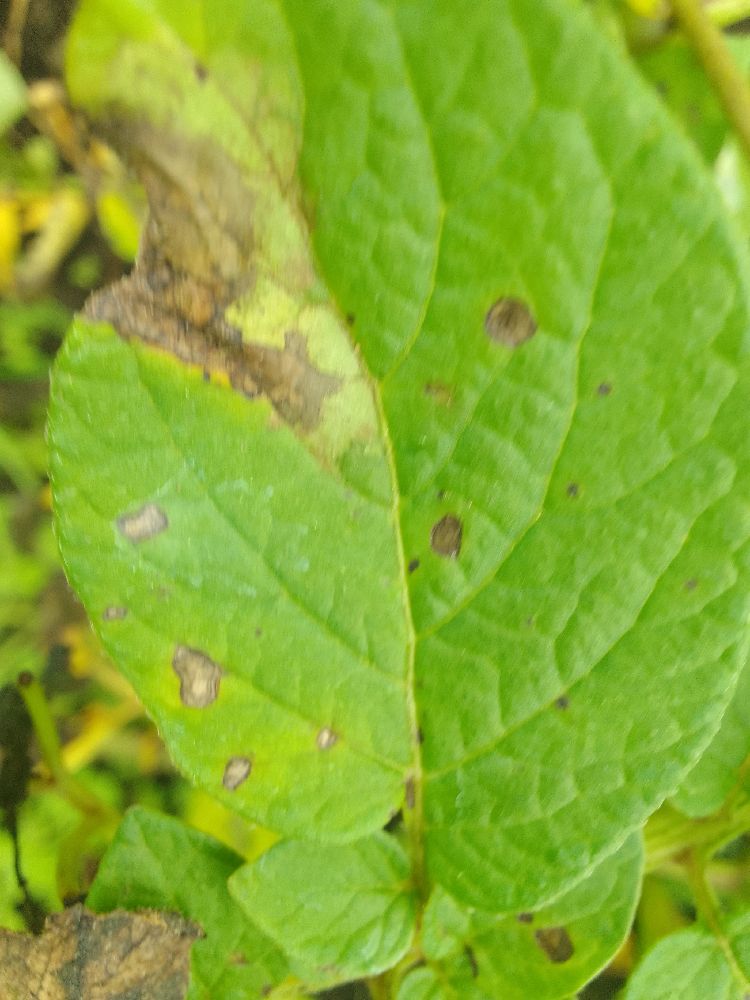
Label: Late blight